Israeli Combat Engineering Corps

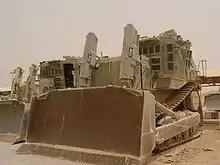
IDF Caterpillar D9, which helped win the Battle of Jenin in 2002, during Operation Defensive Shield. The armored bulldozers were cited by military experts as a key factor in keeping IDF casualties low.

In the Suez Crisis, the Combat Engineering Corps destroyed Egyptian military infrastructure in the Sinai Peninsula and was awarded with a battalion recommendation of honor.